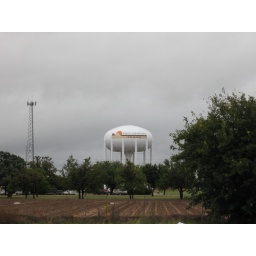
A water tower in Big Spring, Texas. I spent the night in the rundown ecentric little town near the center of the state.